Beta Cephei variable

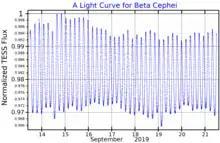
A light curve for Beta Cephei, plotted from "TESS" data

Beta Cephei variables are somewhat evolved stars of masses between about 7 and 20 M (that is, 7–20 times as massive as the Sun). Among their number are some of the brightest stars in the sky, such as Beta Crucis and Beta Centauri; Spica is also classified as a Beta Cephei variable but mysteriously stopped pulsating in 1970. Typically, they change in brightness by 0.01 to 0.3 magnitudes with periods of 0.1 to 0.3 days (2.4–7.2 hours). The prototype of these variable stars, Beta Cephei, shows variation in apparent magnitude from +3.16 to +3.27 with a period of 4.57 hours. The point of maximum brightness occurs when the star is smallest and hottest. Their variation in brightness is much greater—up to 1 magnitude—in ultraviolet wavelengths. A small number of stars have been identified with periods shorter than one hour, corresponding to 1/4 of the fundamental radial pulsation period and 3/8 of the fundamental period. They also have relatively low amplitudes and a very narrow range of spectral types B2-3 IV-V. They are known as the short period group and the GCVS acronym BCEPS.